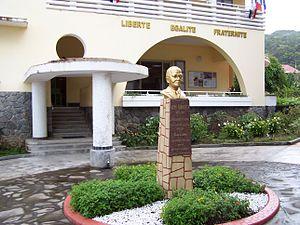
Saint-Claude est une commune française située sur l'île de Basse-Terre dans le département de la Guadeloupe dans les Petites Antilles. Localisée sur les hauteurs de Basse-Terre, au pied de la Soufrière, la ville est connue notamment pour ses sources thermales et ses sources d'eau ainsi que pour le Camp Jacob, un ancien hôpital militaire devenu l'un des campus de l'université des Antilles. C'est l'une des villes-centres d'une agglomération de plus de 51 000 habitants, l'unité urbaine de Basse-Terre.